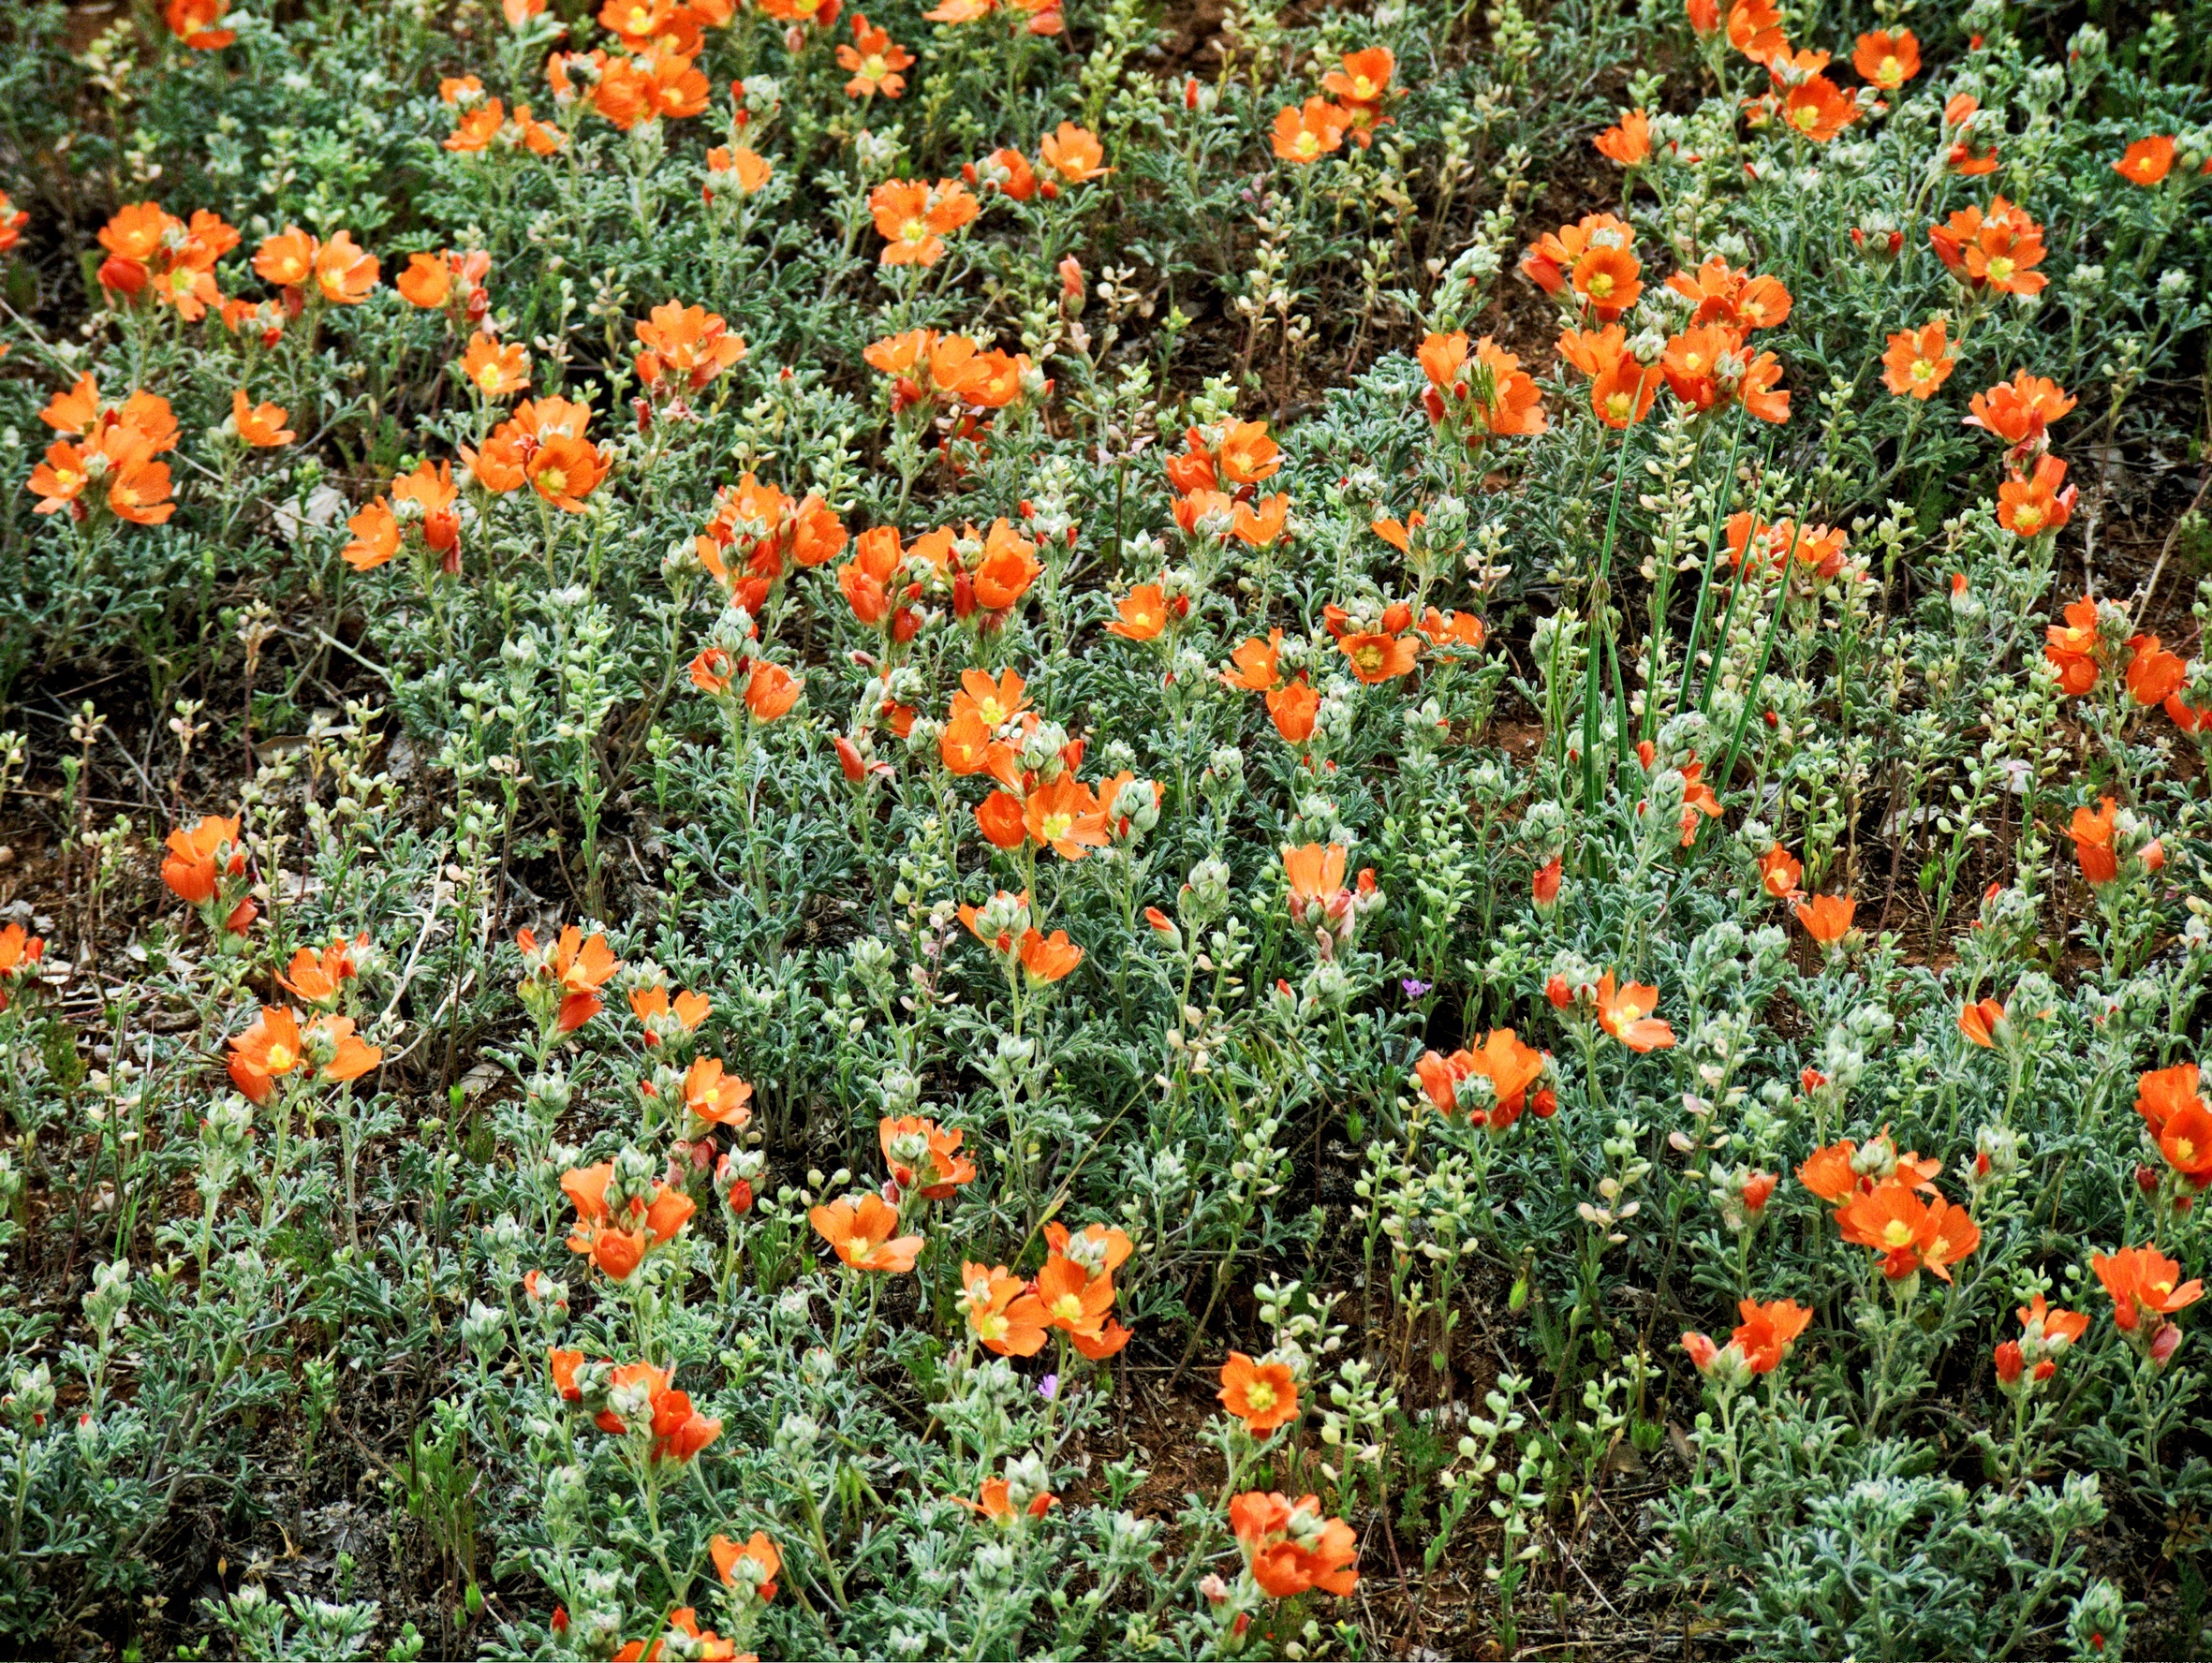
blossom, plant, flower, summer, floral, orange, spring, herb, natural, park, colorful, garden, flora, wildflower, flowers, outdoors, gardening, flowering plant, daisy family, annual plant, land plant